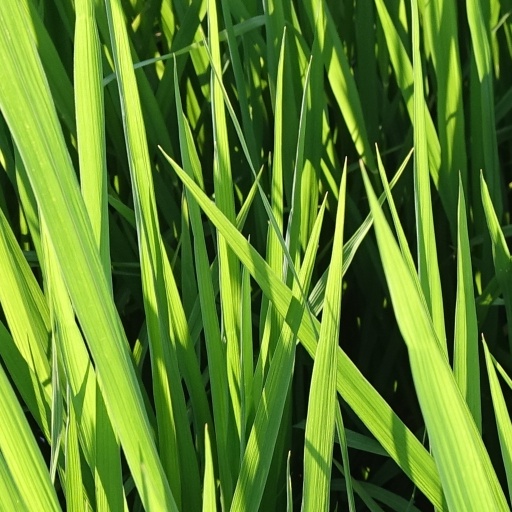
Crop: rice